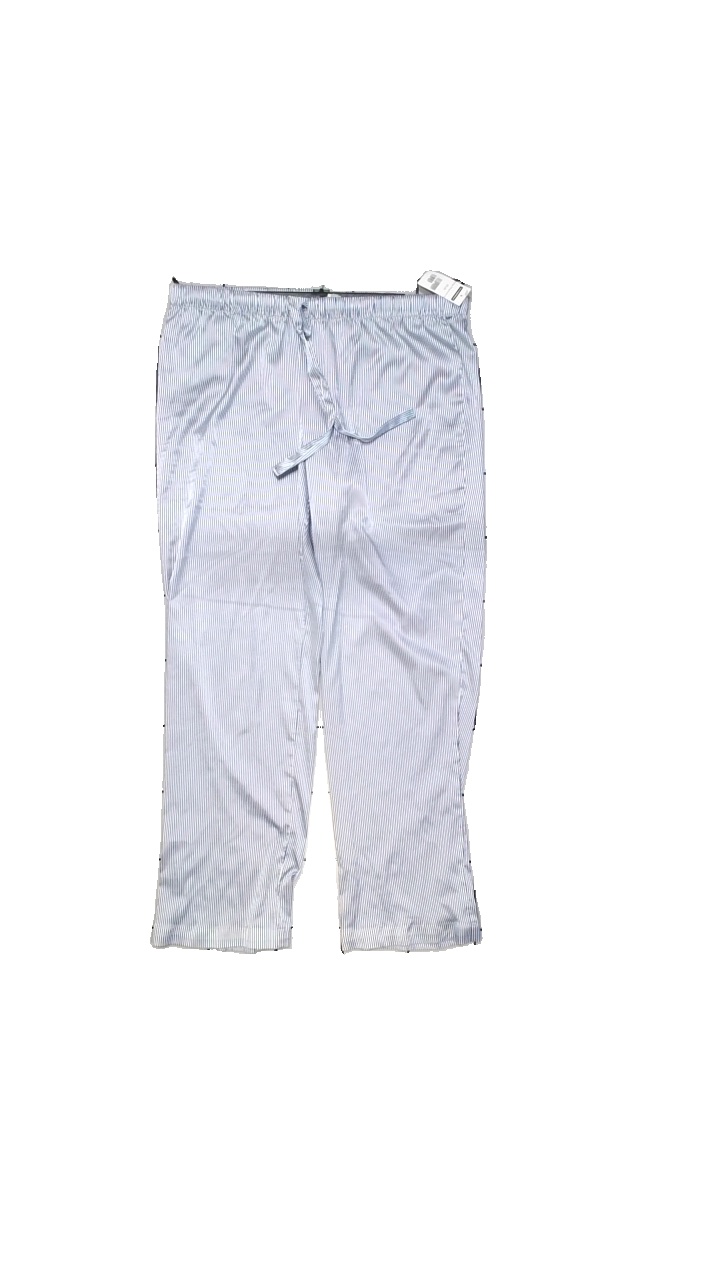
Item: Pajamas (Ladies)
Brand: Victoria's Secret
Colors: White, Blue
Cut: Regular
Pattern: Striped
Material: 100% polyester
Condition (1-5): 5
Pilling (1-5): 3
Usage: Reuse
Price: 50-100